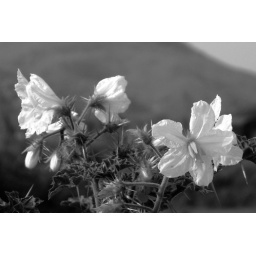
Found in a thorn bush. white flower with yellow centre. Edited with Adobe Express.